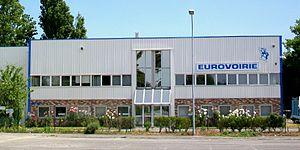
Eurovoirie, avenue Eugène-Gazeau.
Senlis est une commune française, sous-préfecture du département de l'Oise, en région Hauts-de-France. Elle se situe sur la Nonette, entre les forêts de Chantilly et d'Ermenonville au sud, et d'Halatte au nord, à quarante kilomètres au nord de Paris. Ses habitants sont appelés les Senlisiens.